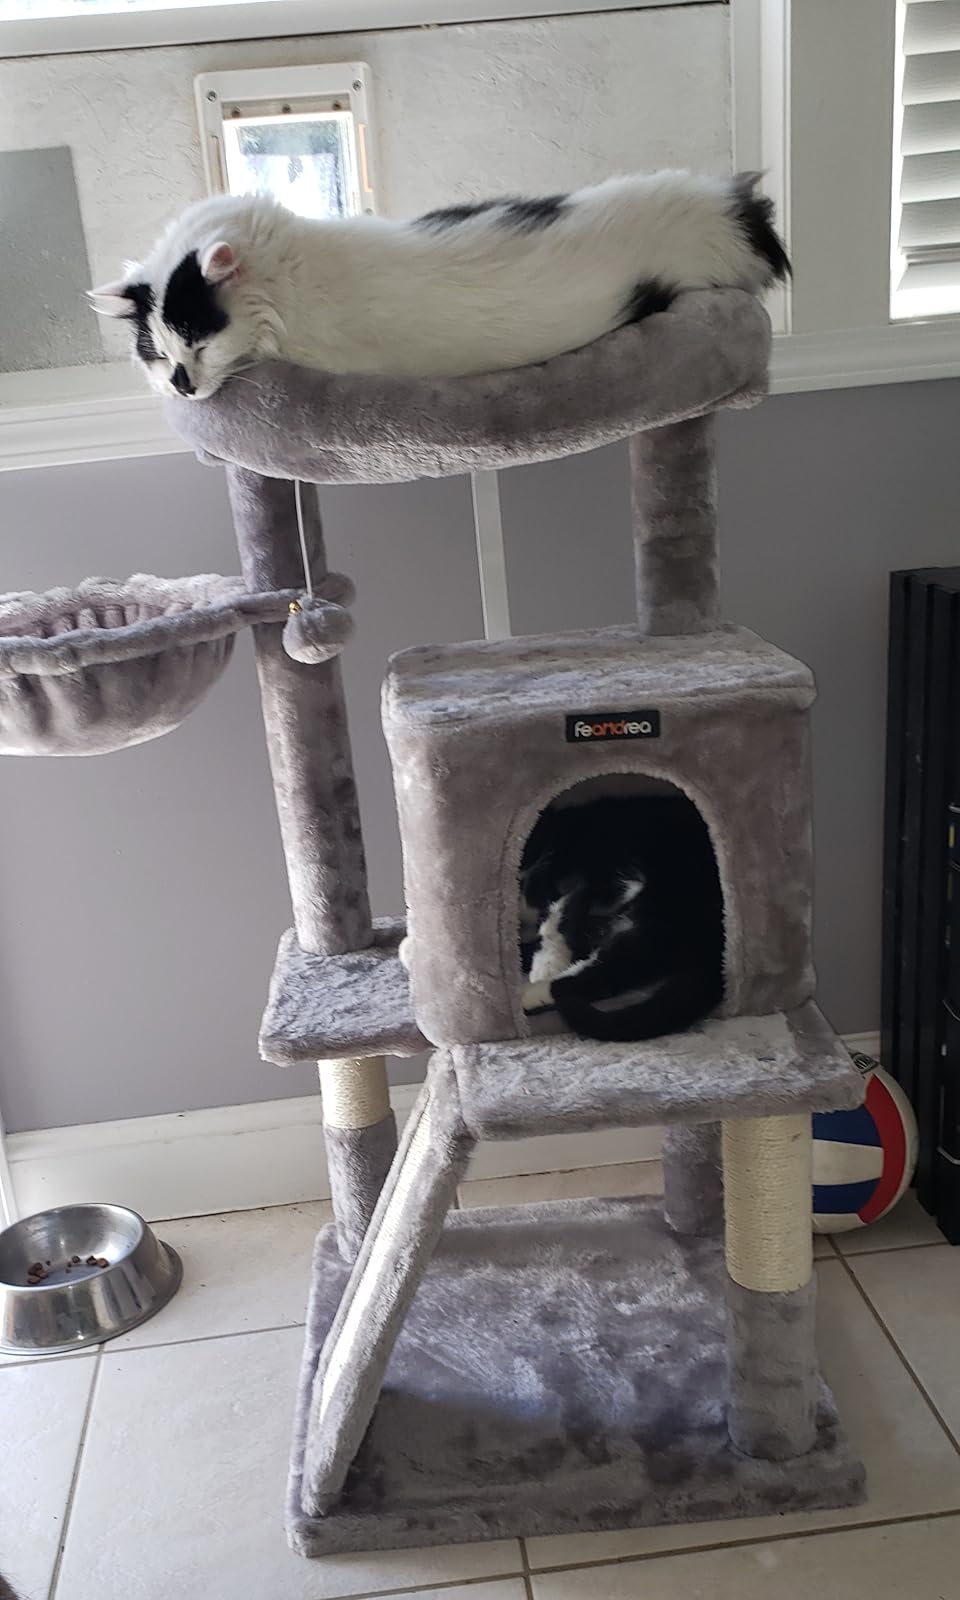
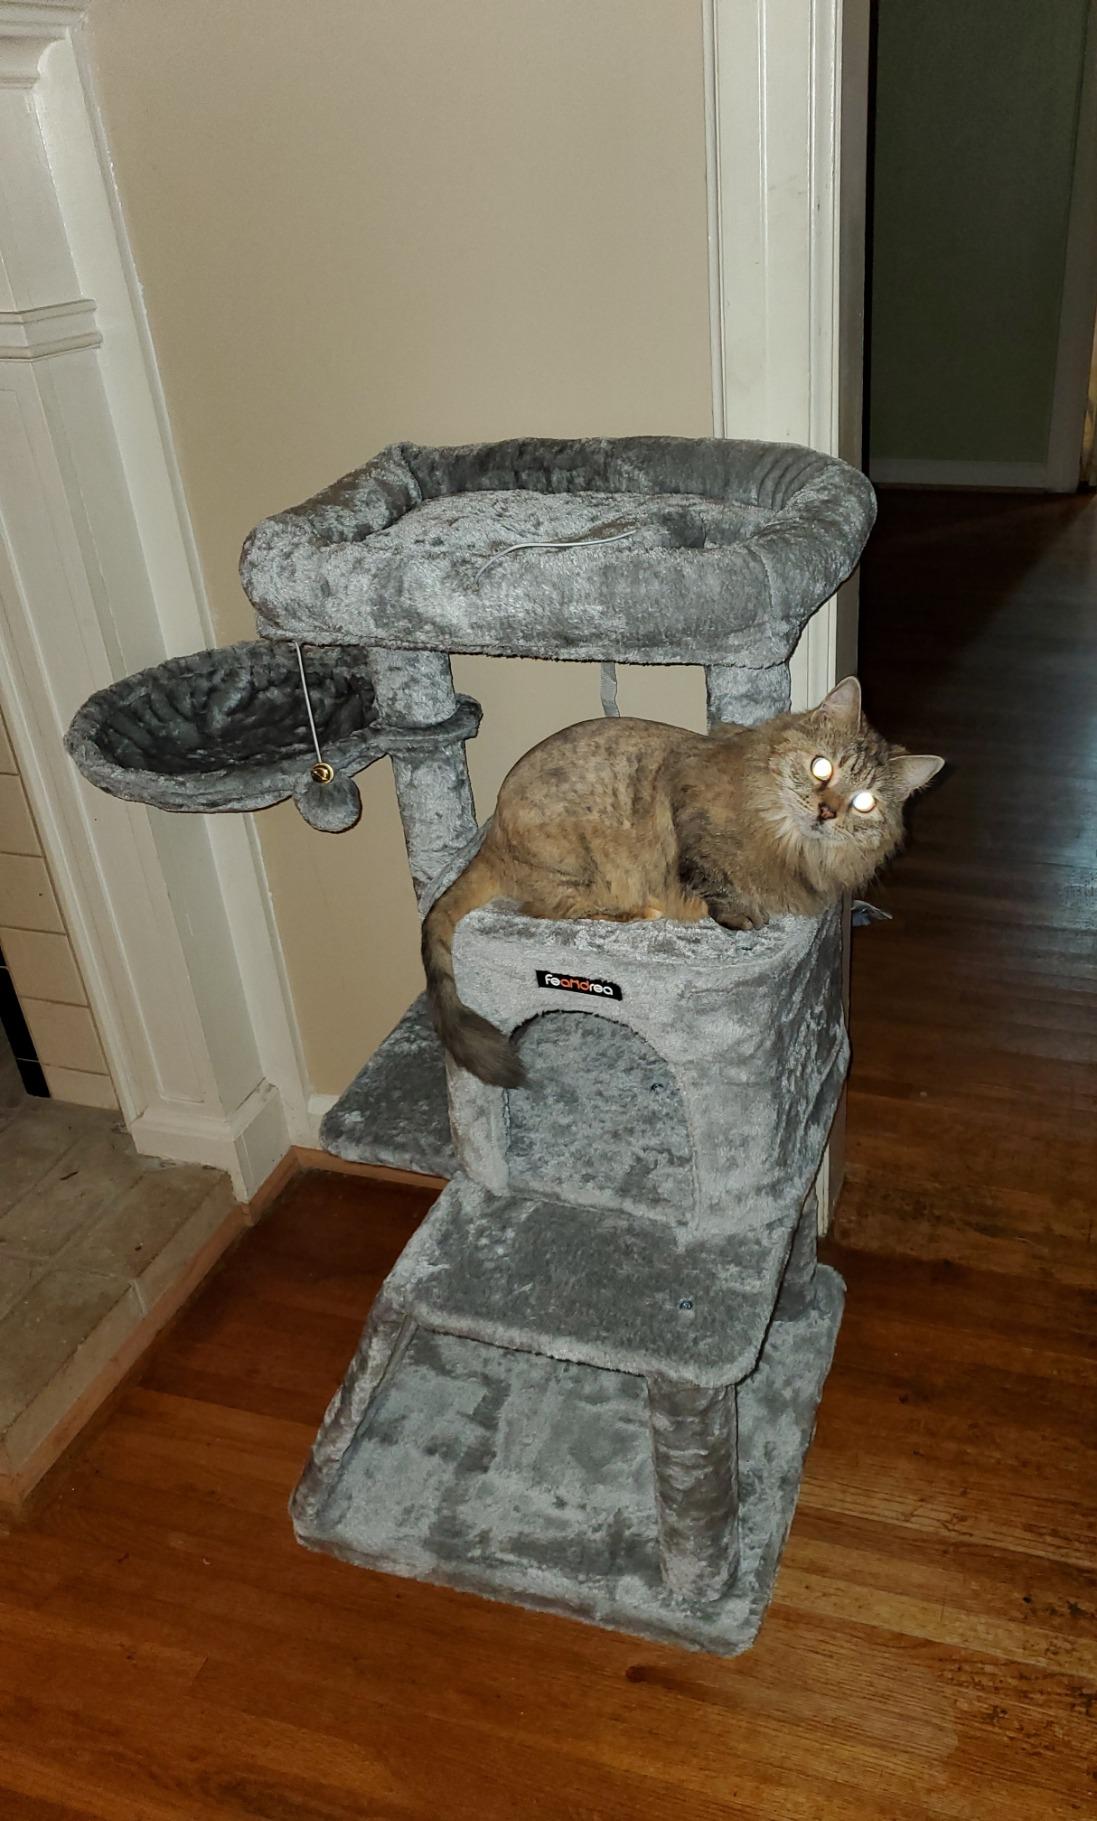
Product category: items_cat tree
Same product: yes